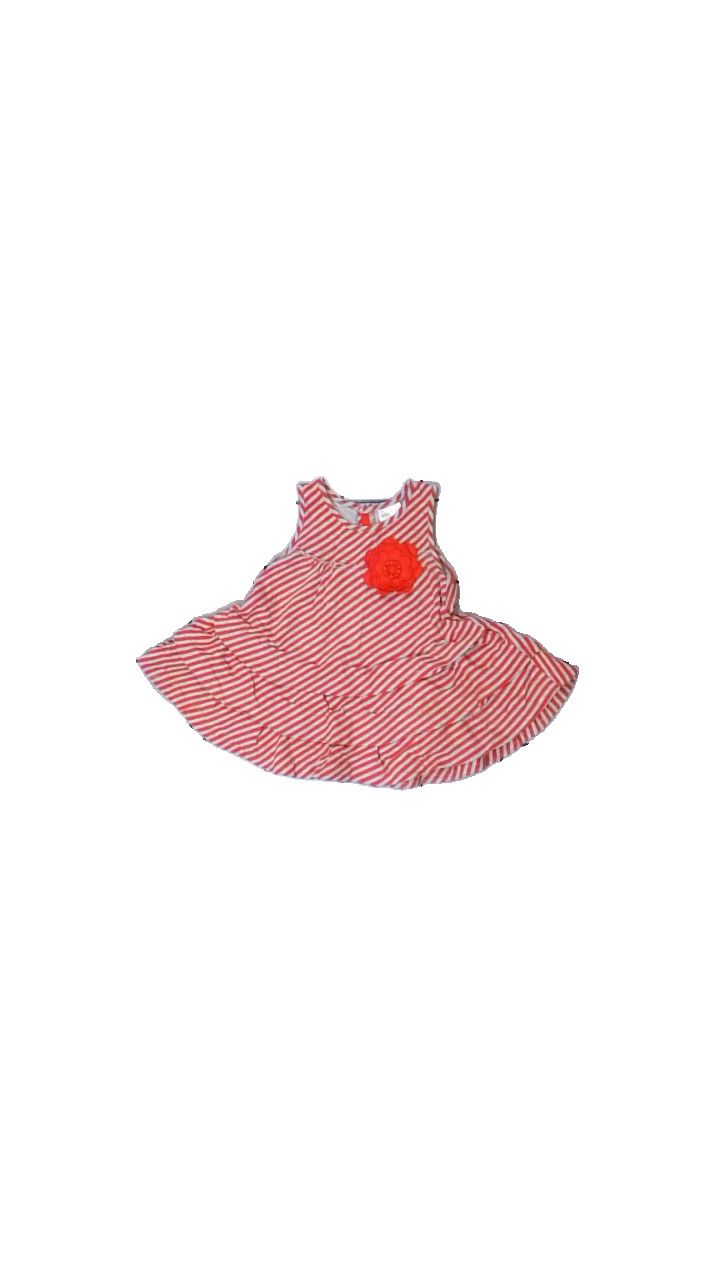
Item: Dress (Children)
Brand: Kappahl
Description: Striped red and grey dress for children
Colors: Grey, Red
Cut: Regular, C-collar
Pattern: Striped
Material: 100% cotton
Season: All
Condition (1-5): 1
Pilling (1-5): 4
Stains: Major
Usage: Export
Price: <50